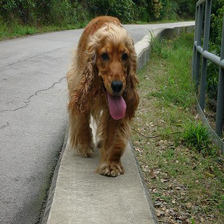
Species: dog
Breed: english cocker spaniel